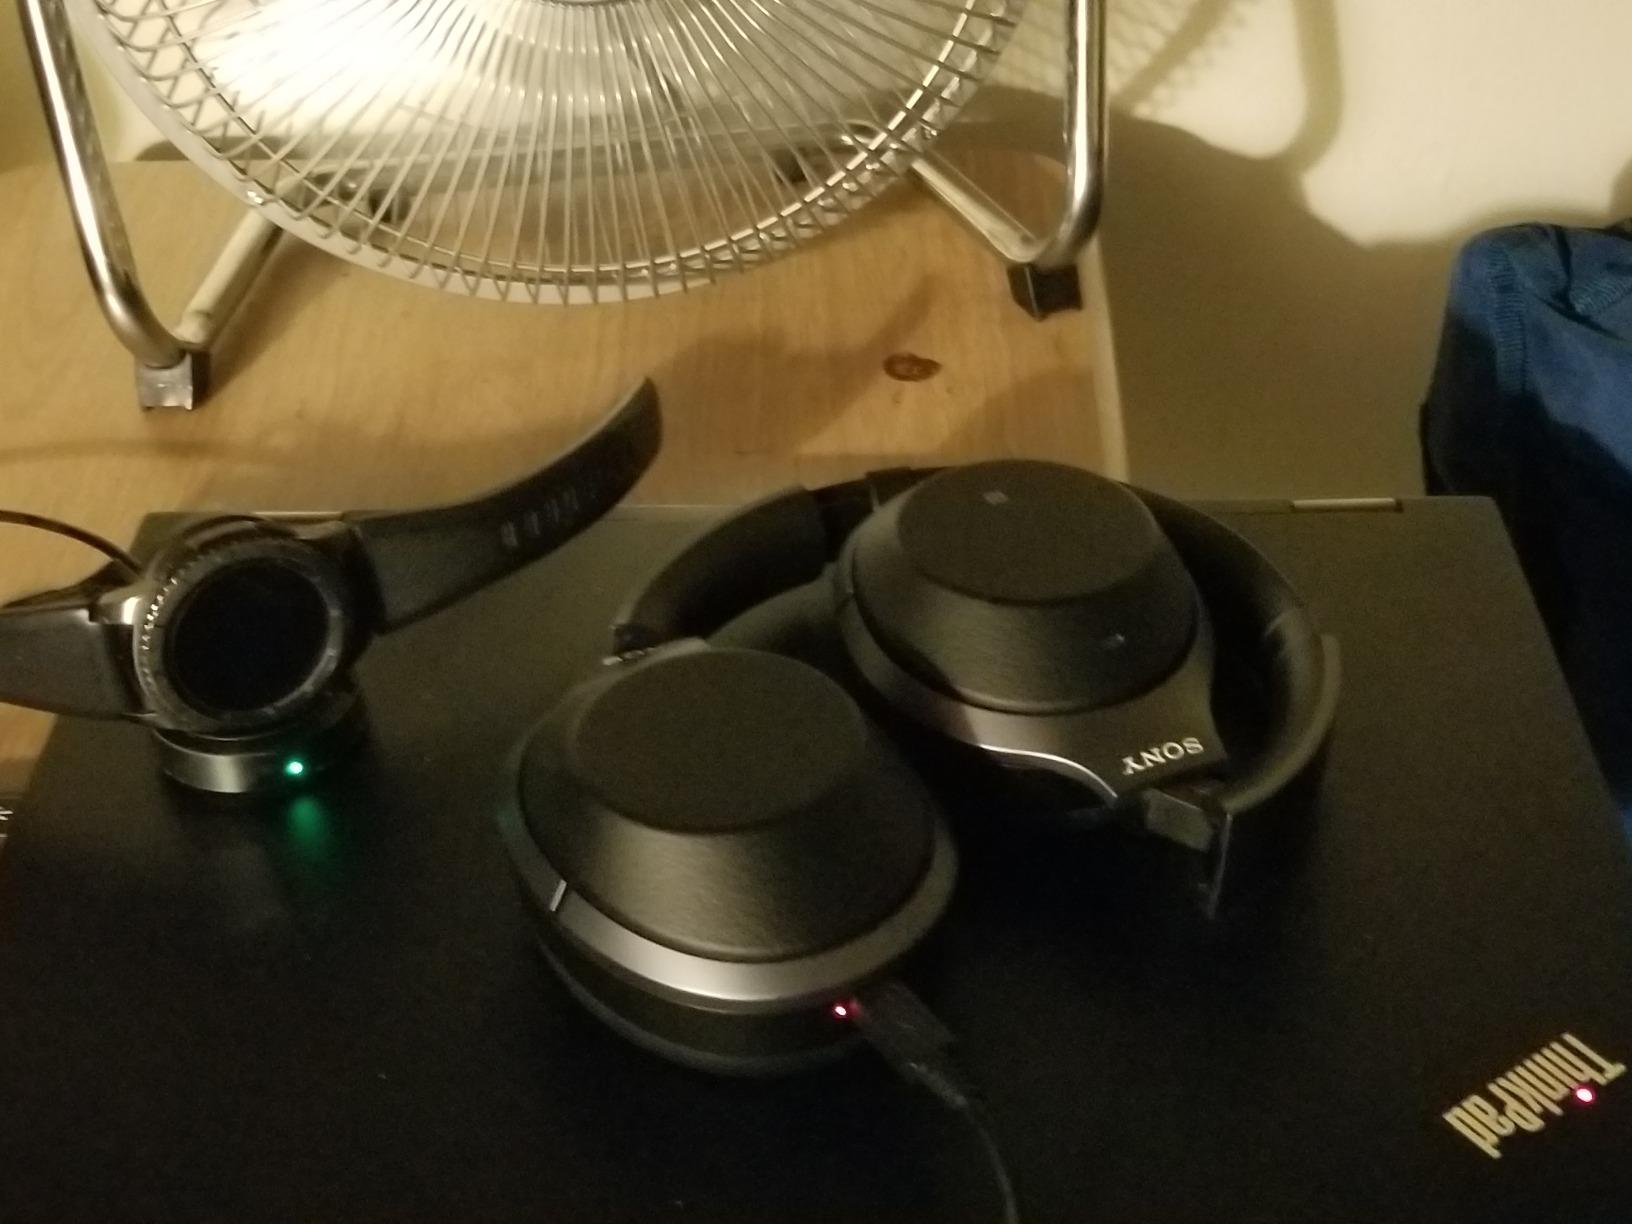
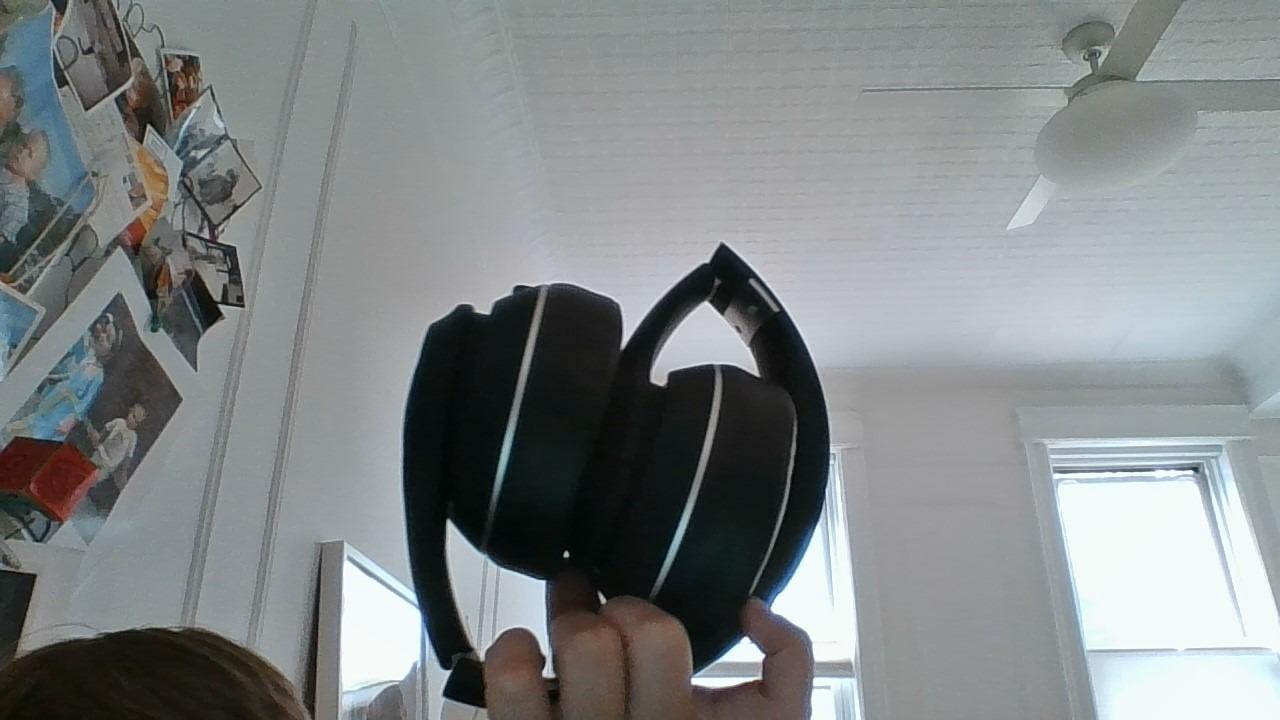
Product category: headphones
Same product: no